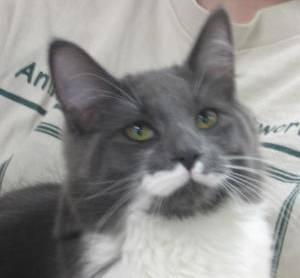
cat